Proffit Historic District

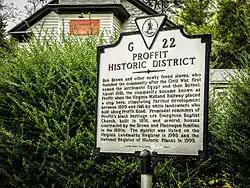
Historic marker for the Proffit Historic District

The Proffit Historic District is a national historic district located at Proffit, Albemarle County, Virginia. It encompasses 26 contributing buildings and 3 contributing sites in the historic center of Proffit. Notable buildings and sites includes Evergreen Baptist Church, the Proffit Station Master's House, remains of the first Proffit Post Office, the Proffit Road Bridge, and several houses built by African-American families as far back as the 1880s.